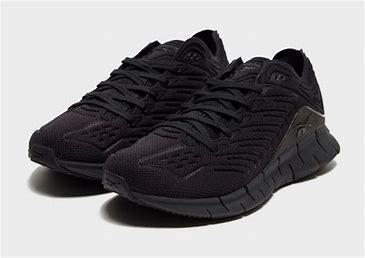
Brand: Reebok
Model: ZIG Kinetica